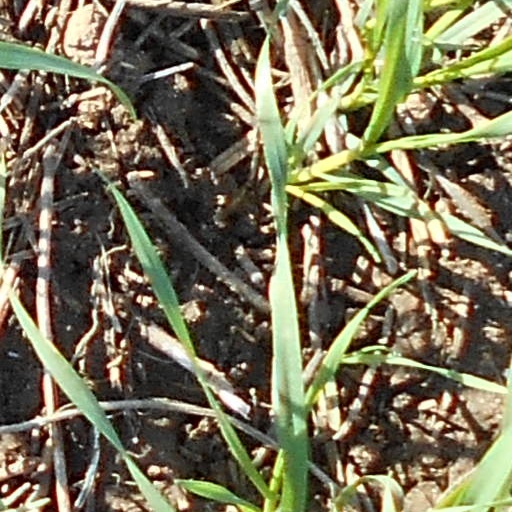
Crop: wheat